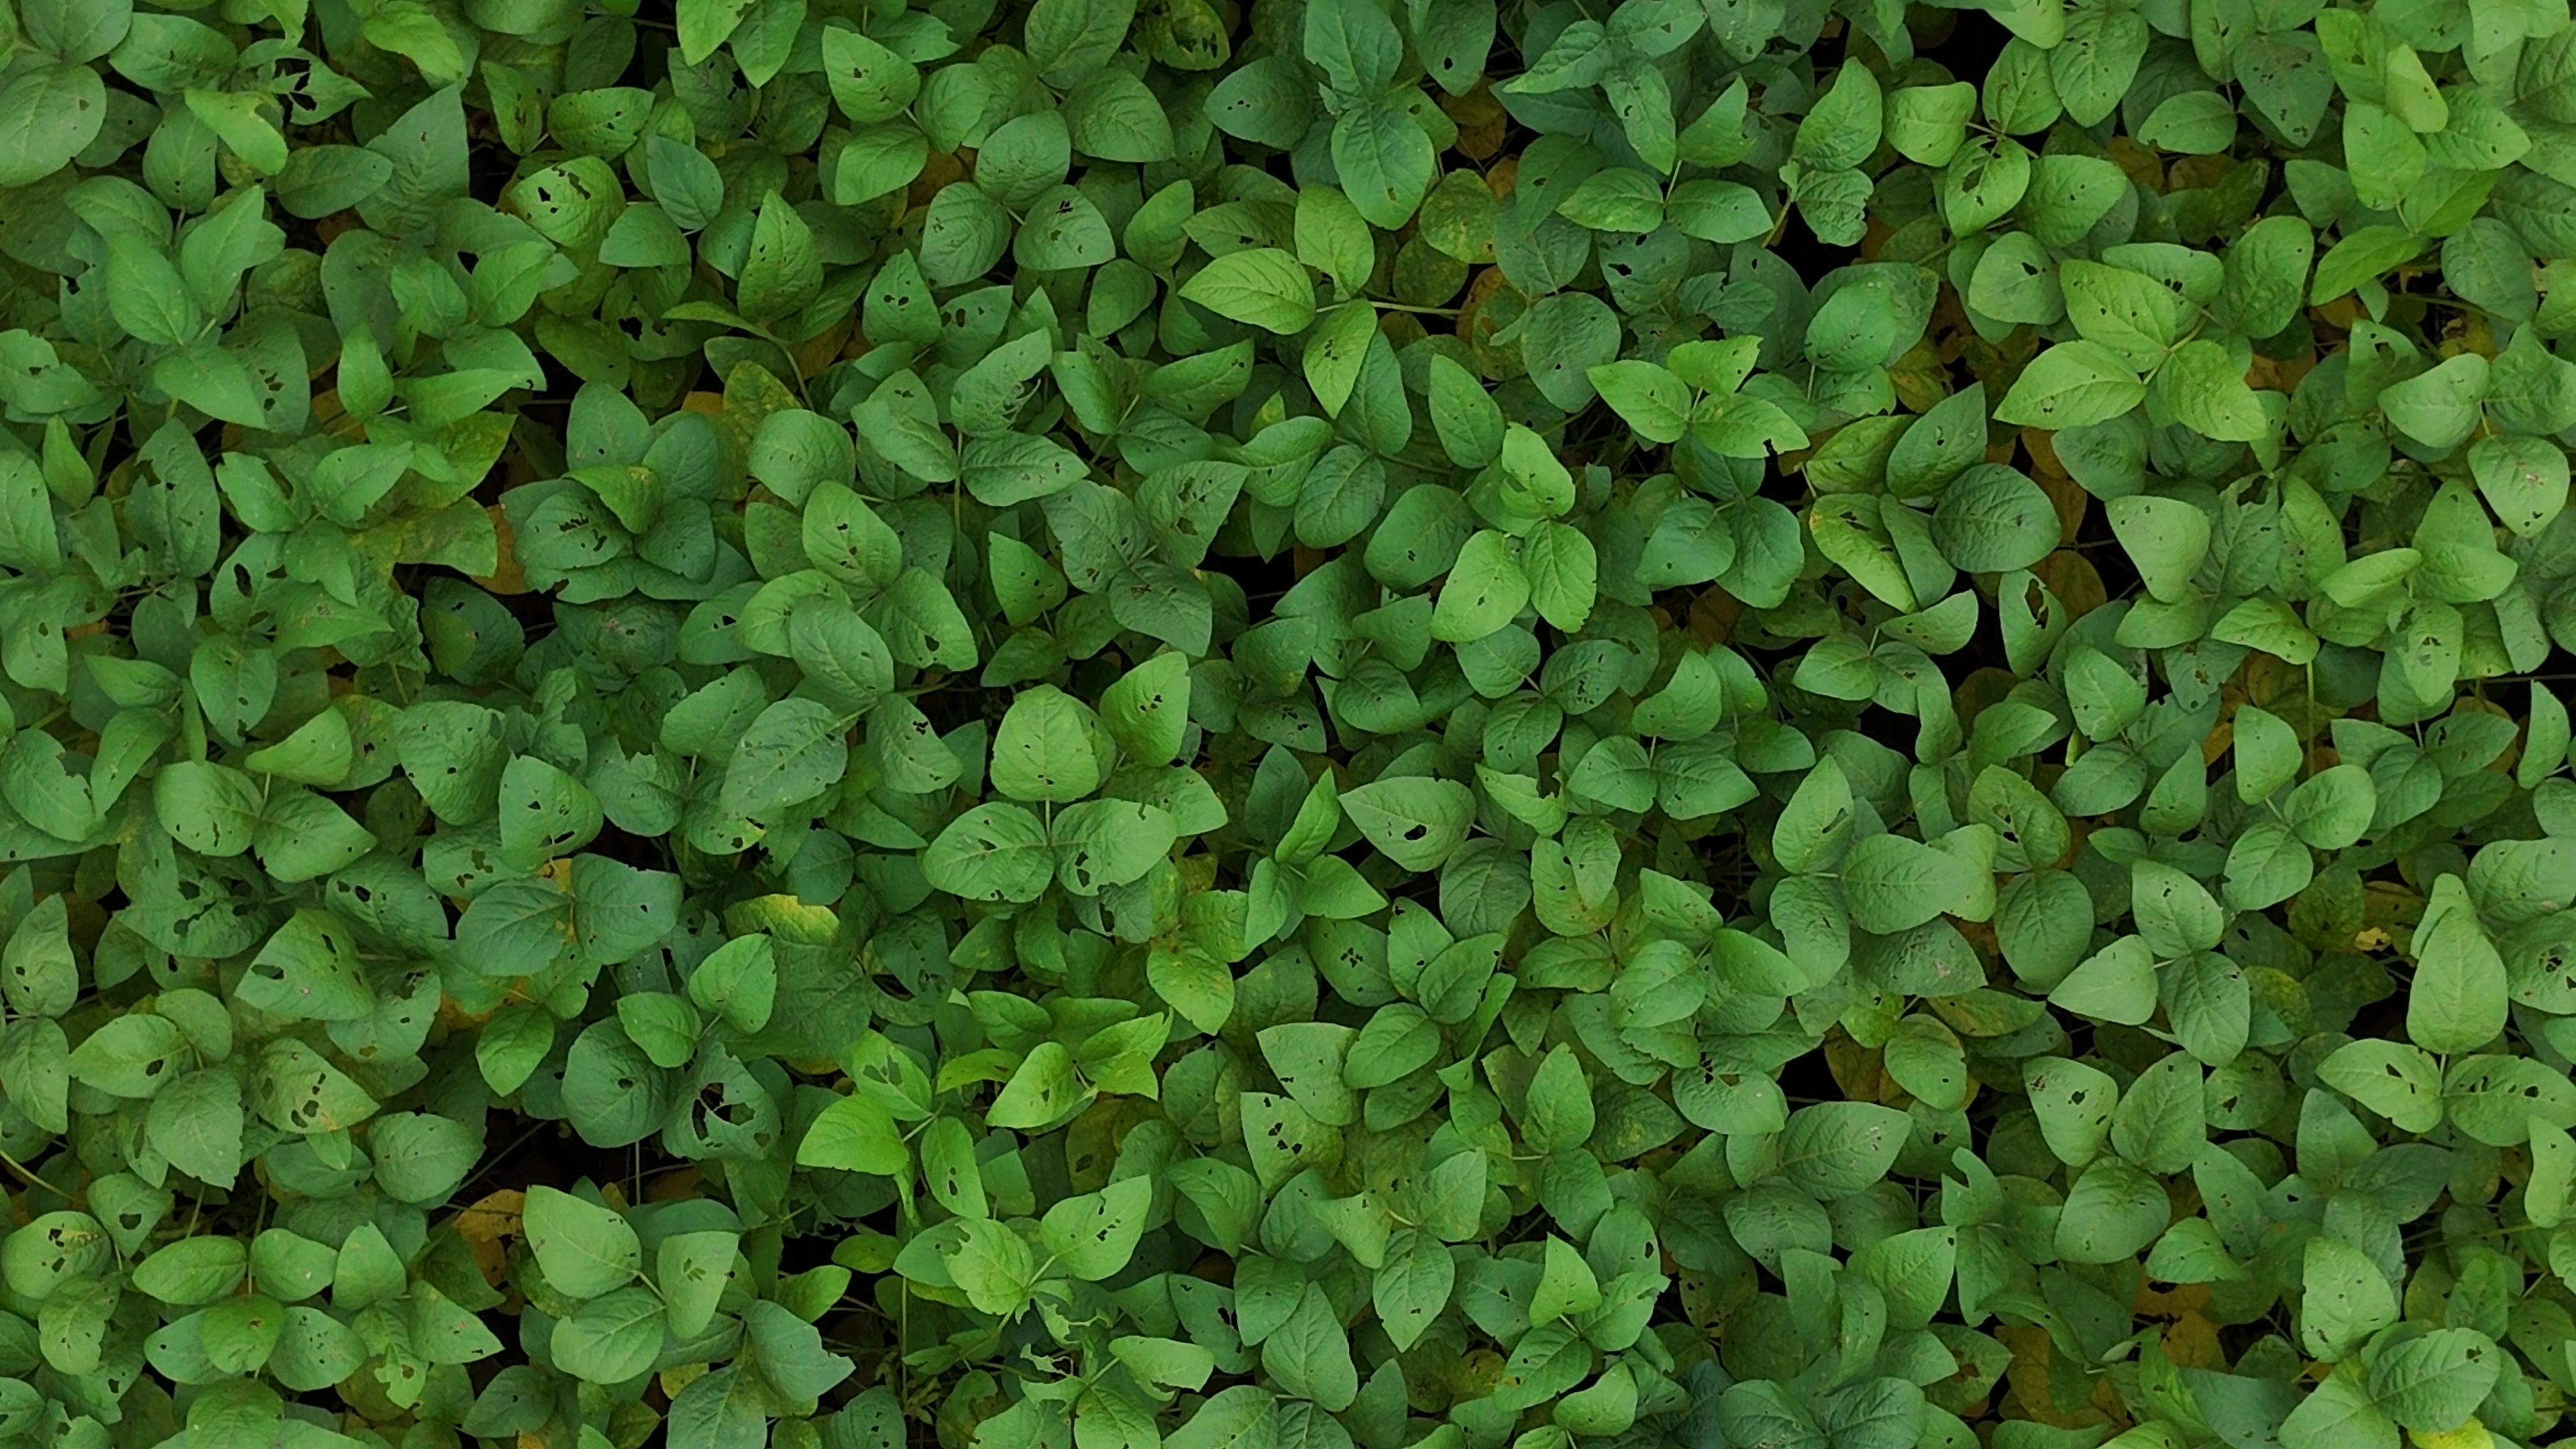
Label: Mosaic